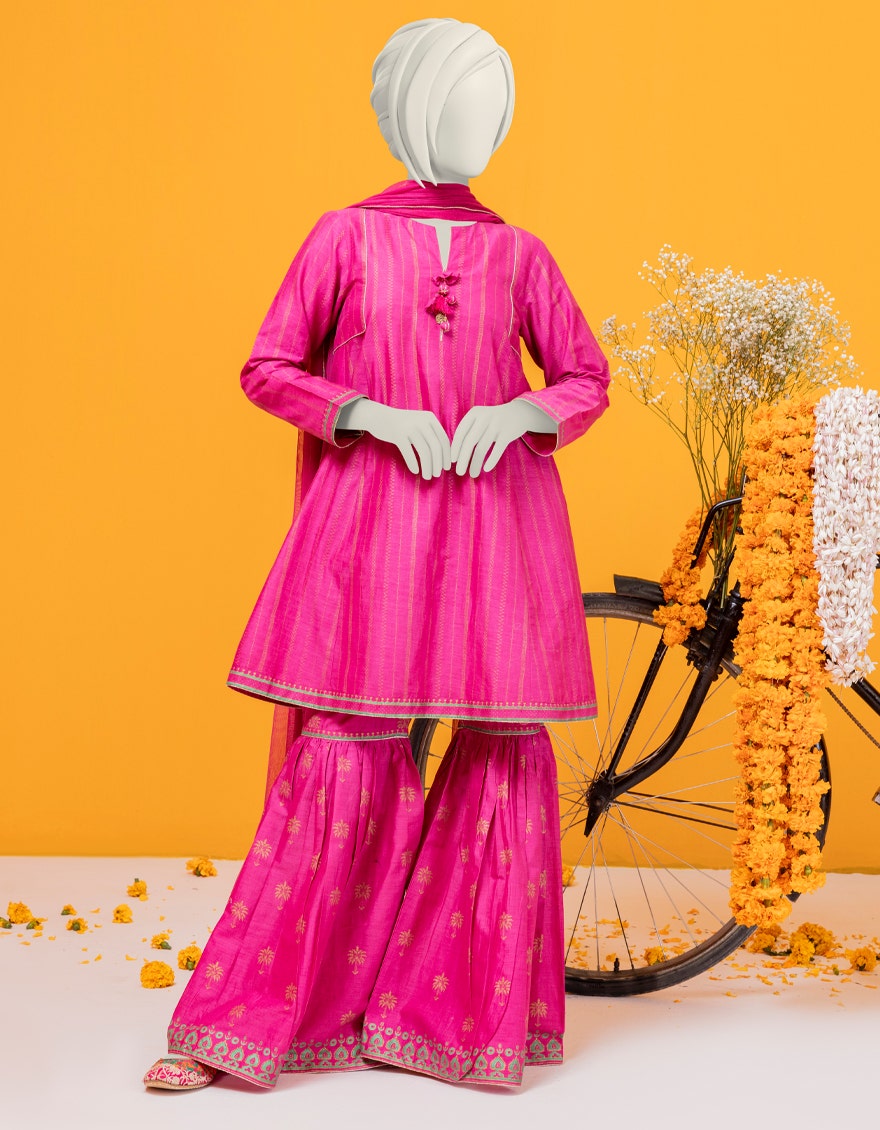
pink kashmiri embroidered le